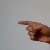
The image shows a hand gesture representing the letter 'G' in Indian Sign Language.